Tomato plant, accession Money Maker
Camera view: tilt-top (135 deg); turntable rotation: 240 degrees
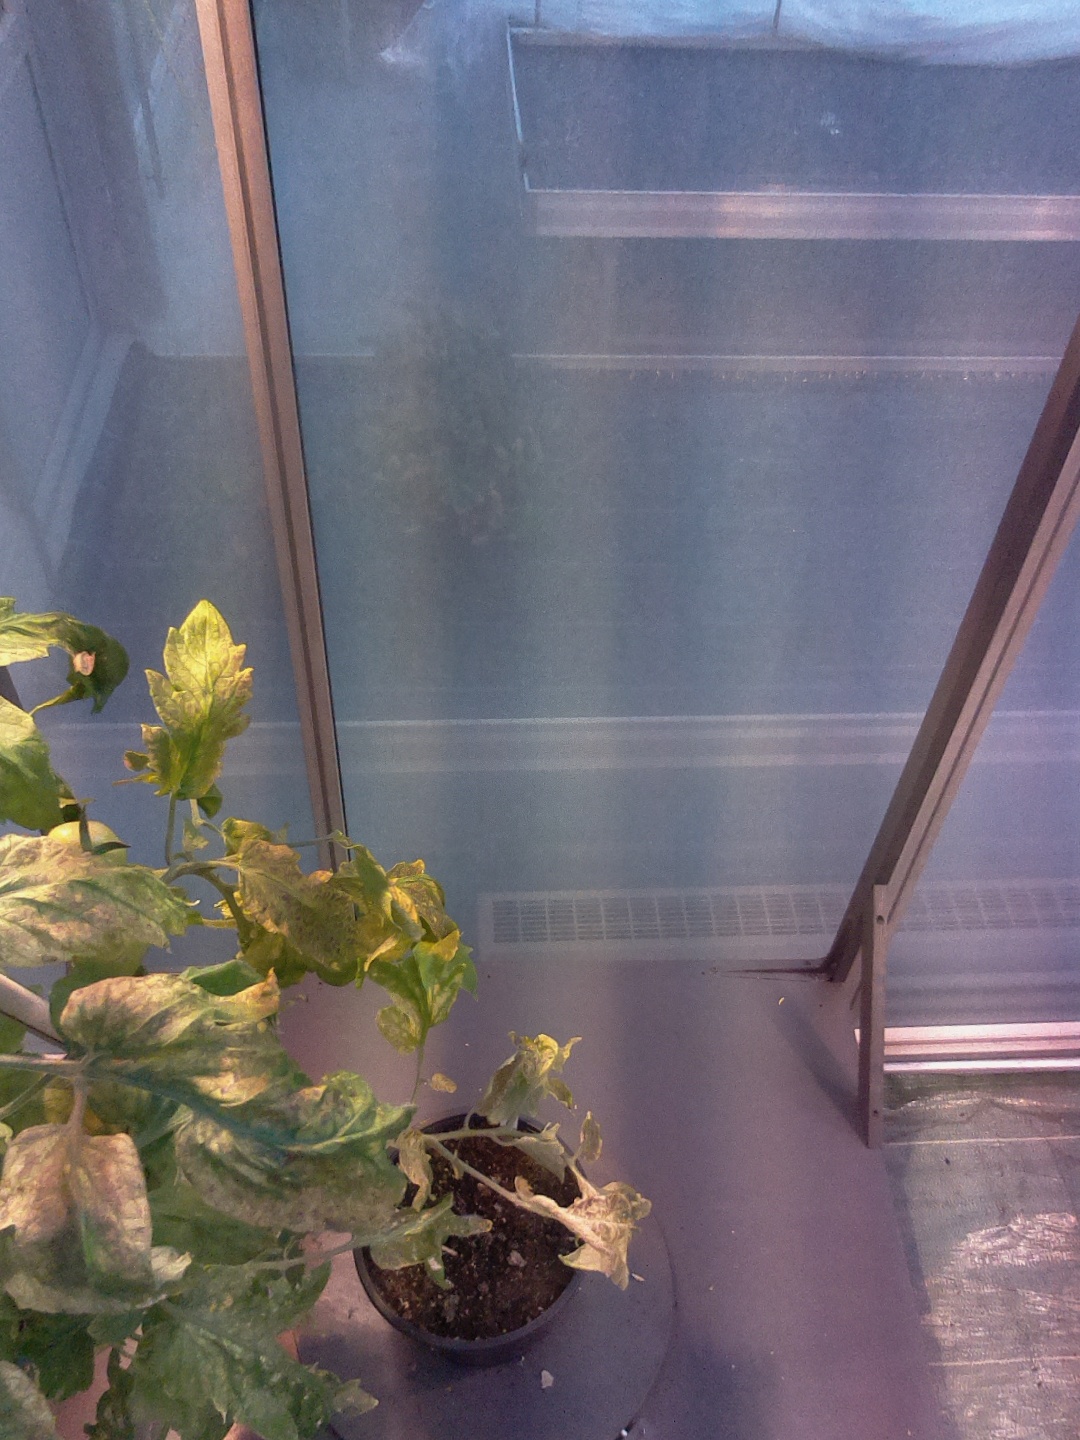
BBCH growth stage 73: 30%-40% of final fruit size